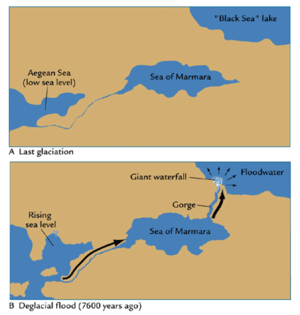
Description du déluge de la Mer Noire, avant et après.